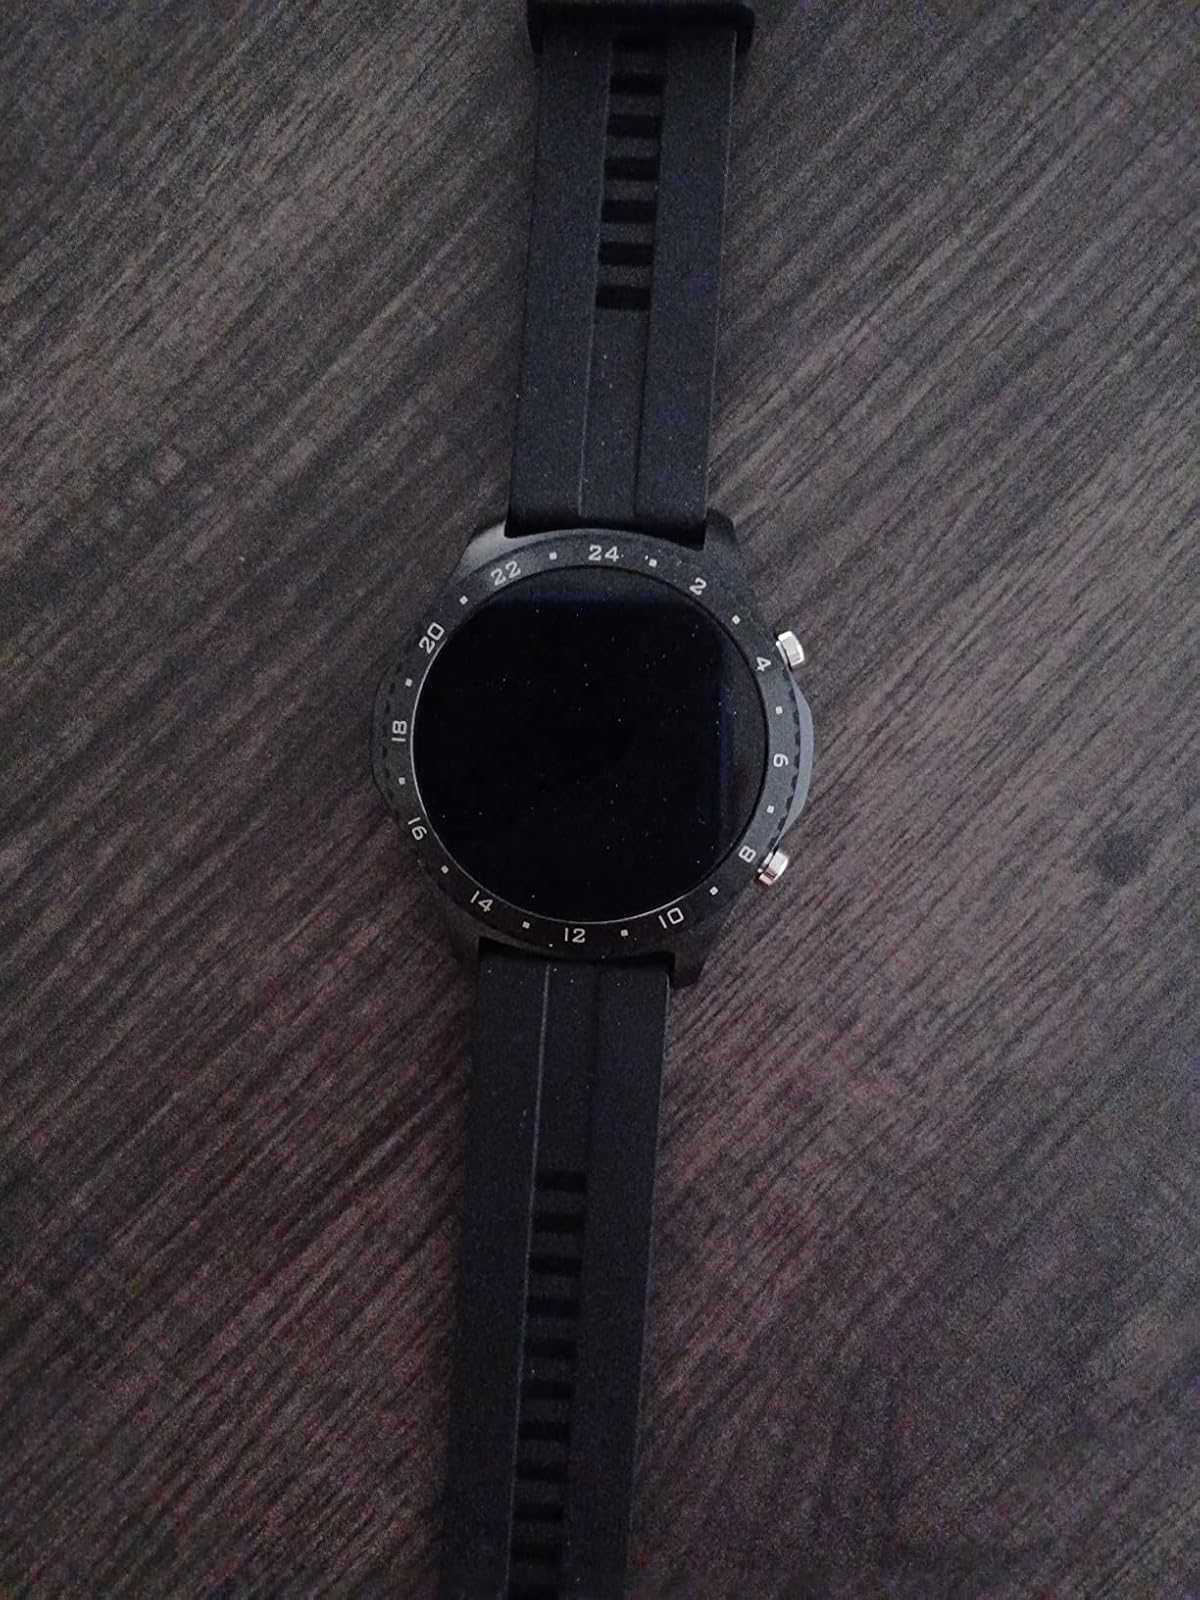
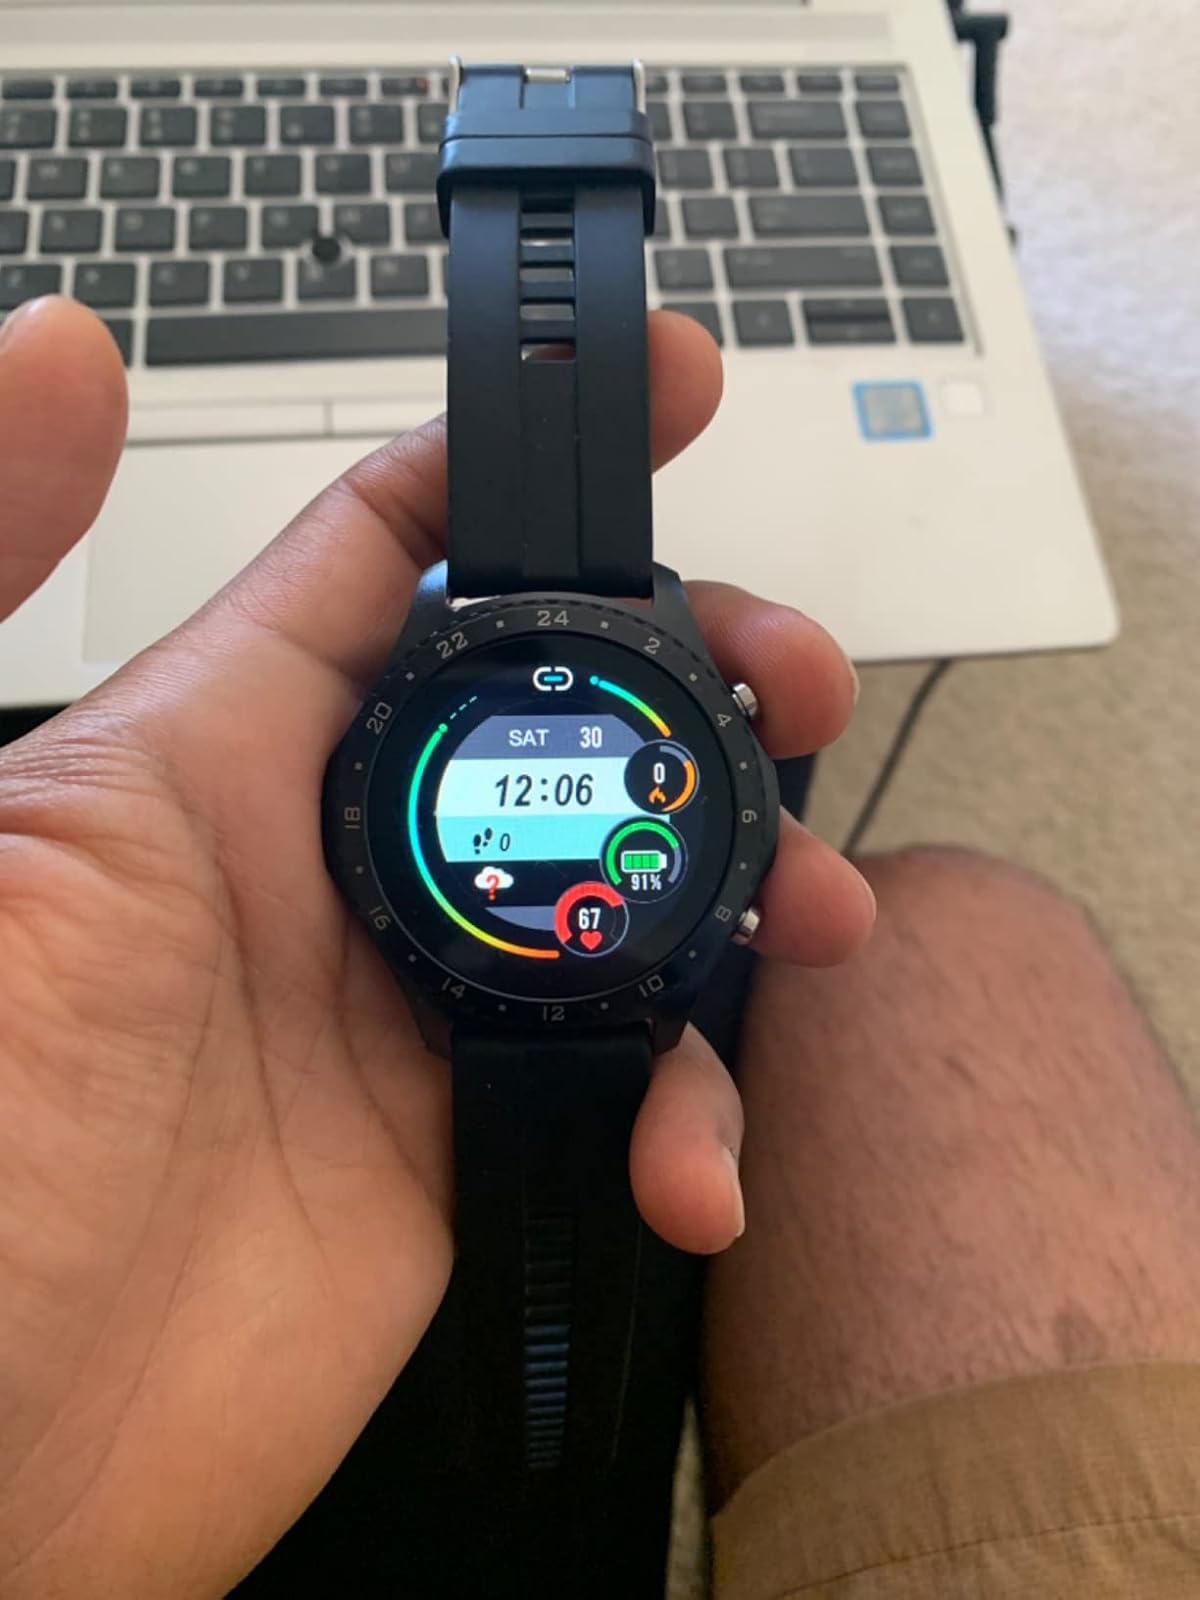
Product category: smartwatch
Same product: yes